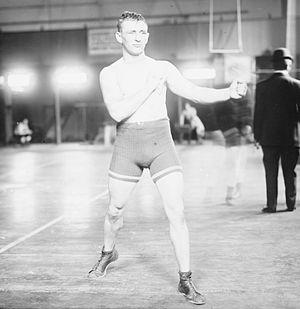
Kid Williams, de son vrai nom Jonathon Gutenko, est un boxeur danois né le 5 décembre 1893 à Copenhague et mort le 18 octobre 1963 à Baltimore, Maryland.